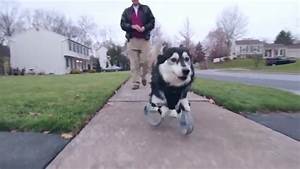
Label: dog